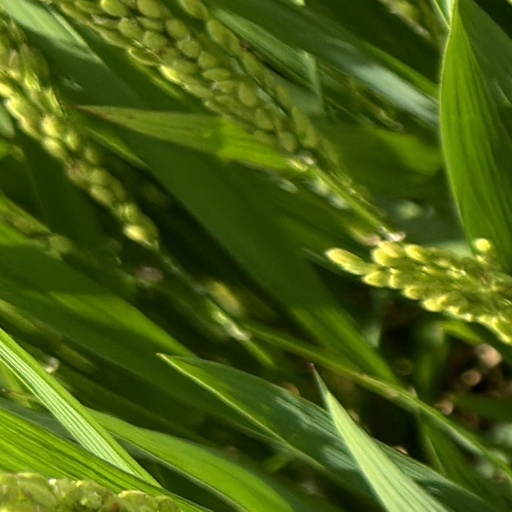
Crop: rice